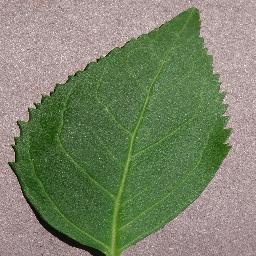
Label: Cherry___healthy